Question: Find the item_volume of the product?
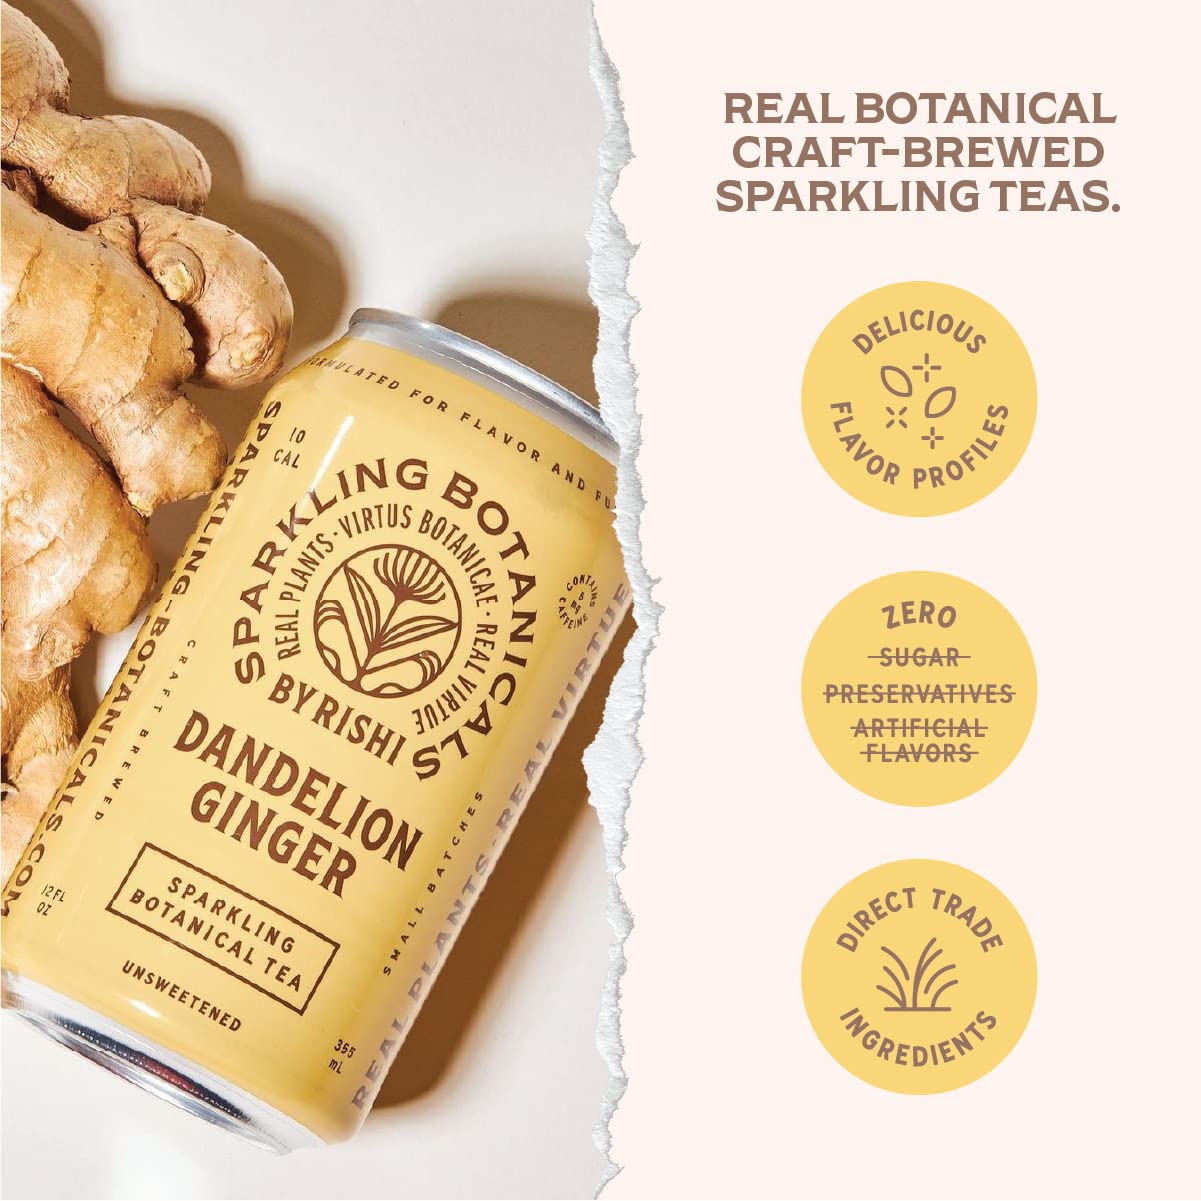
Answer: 12.0 fluid ounce